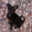
Label: dog